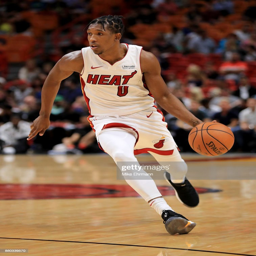
# drives during a preseason game against sports team .